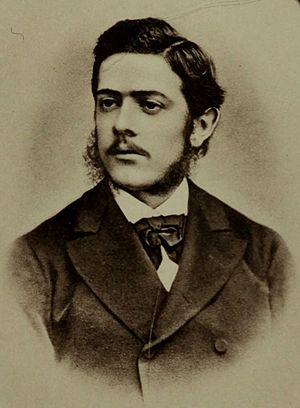
Georges Frédéric Eugène Kastner (1852–1882).
Georges Frédéric Eugène Kastner est un physicien, chimiste et musicien alsacien. Fils du compositeur Jean-Georges Kastner, il est l'inventeur du pyrophone ou « orgue à gaz ».